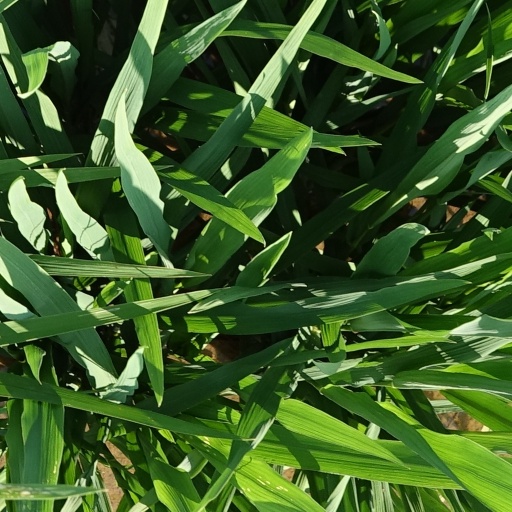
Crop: rice